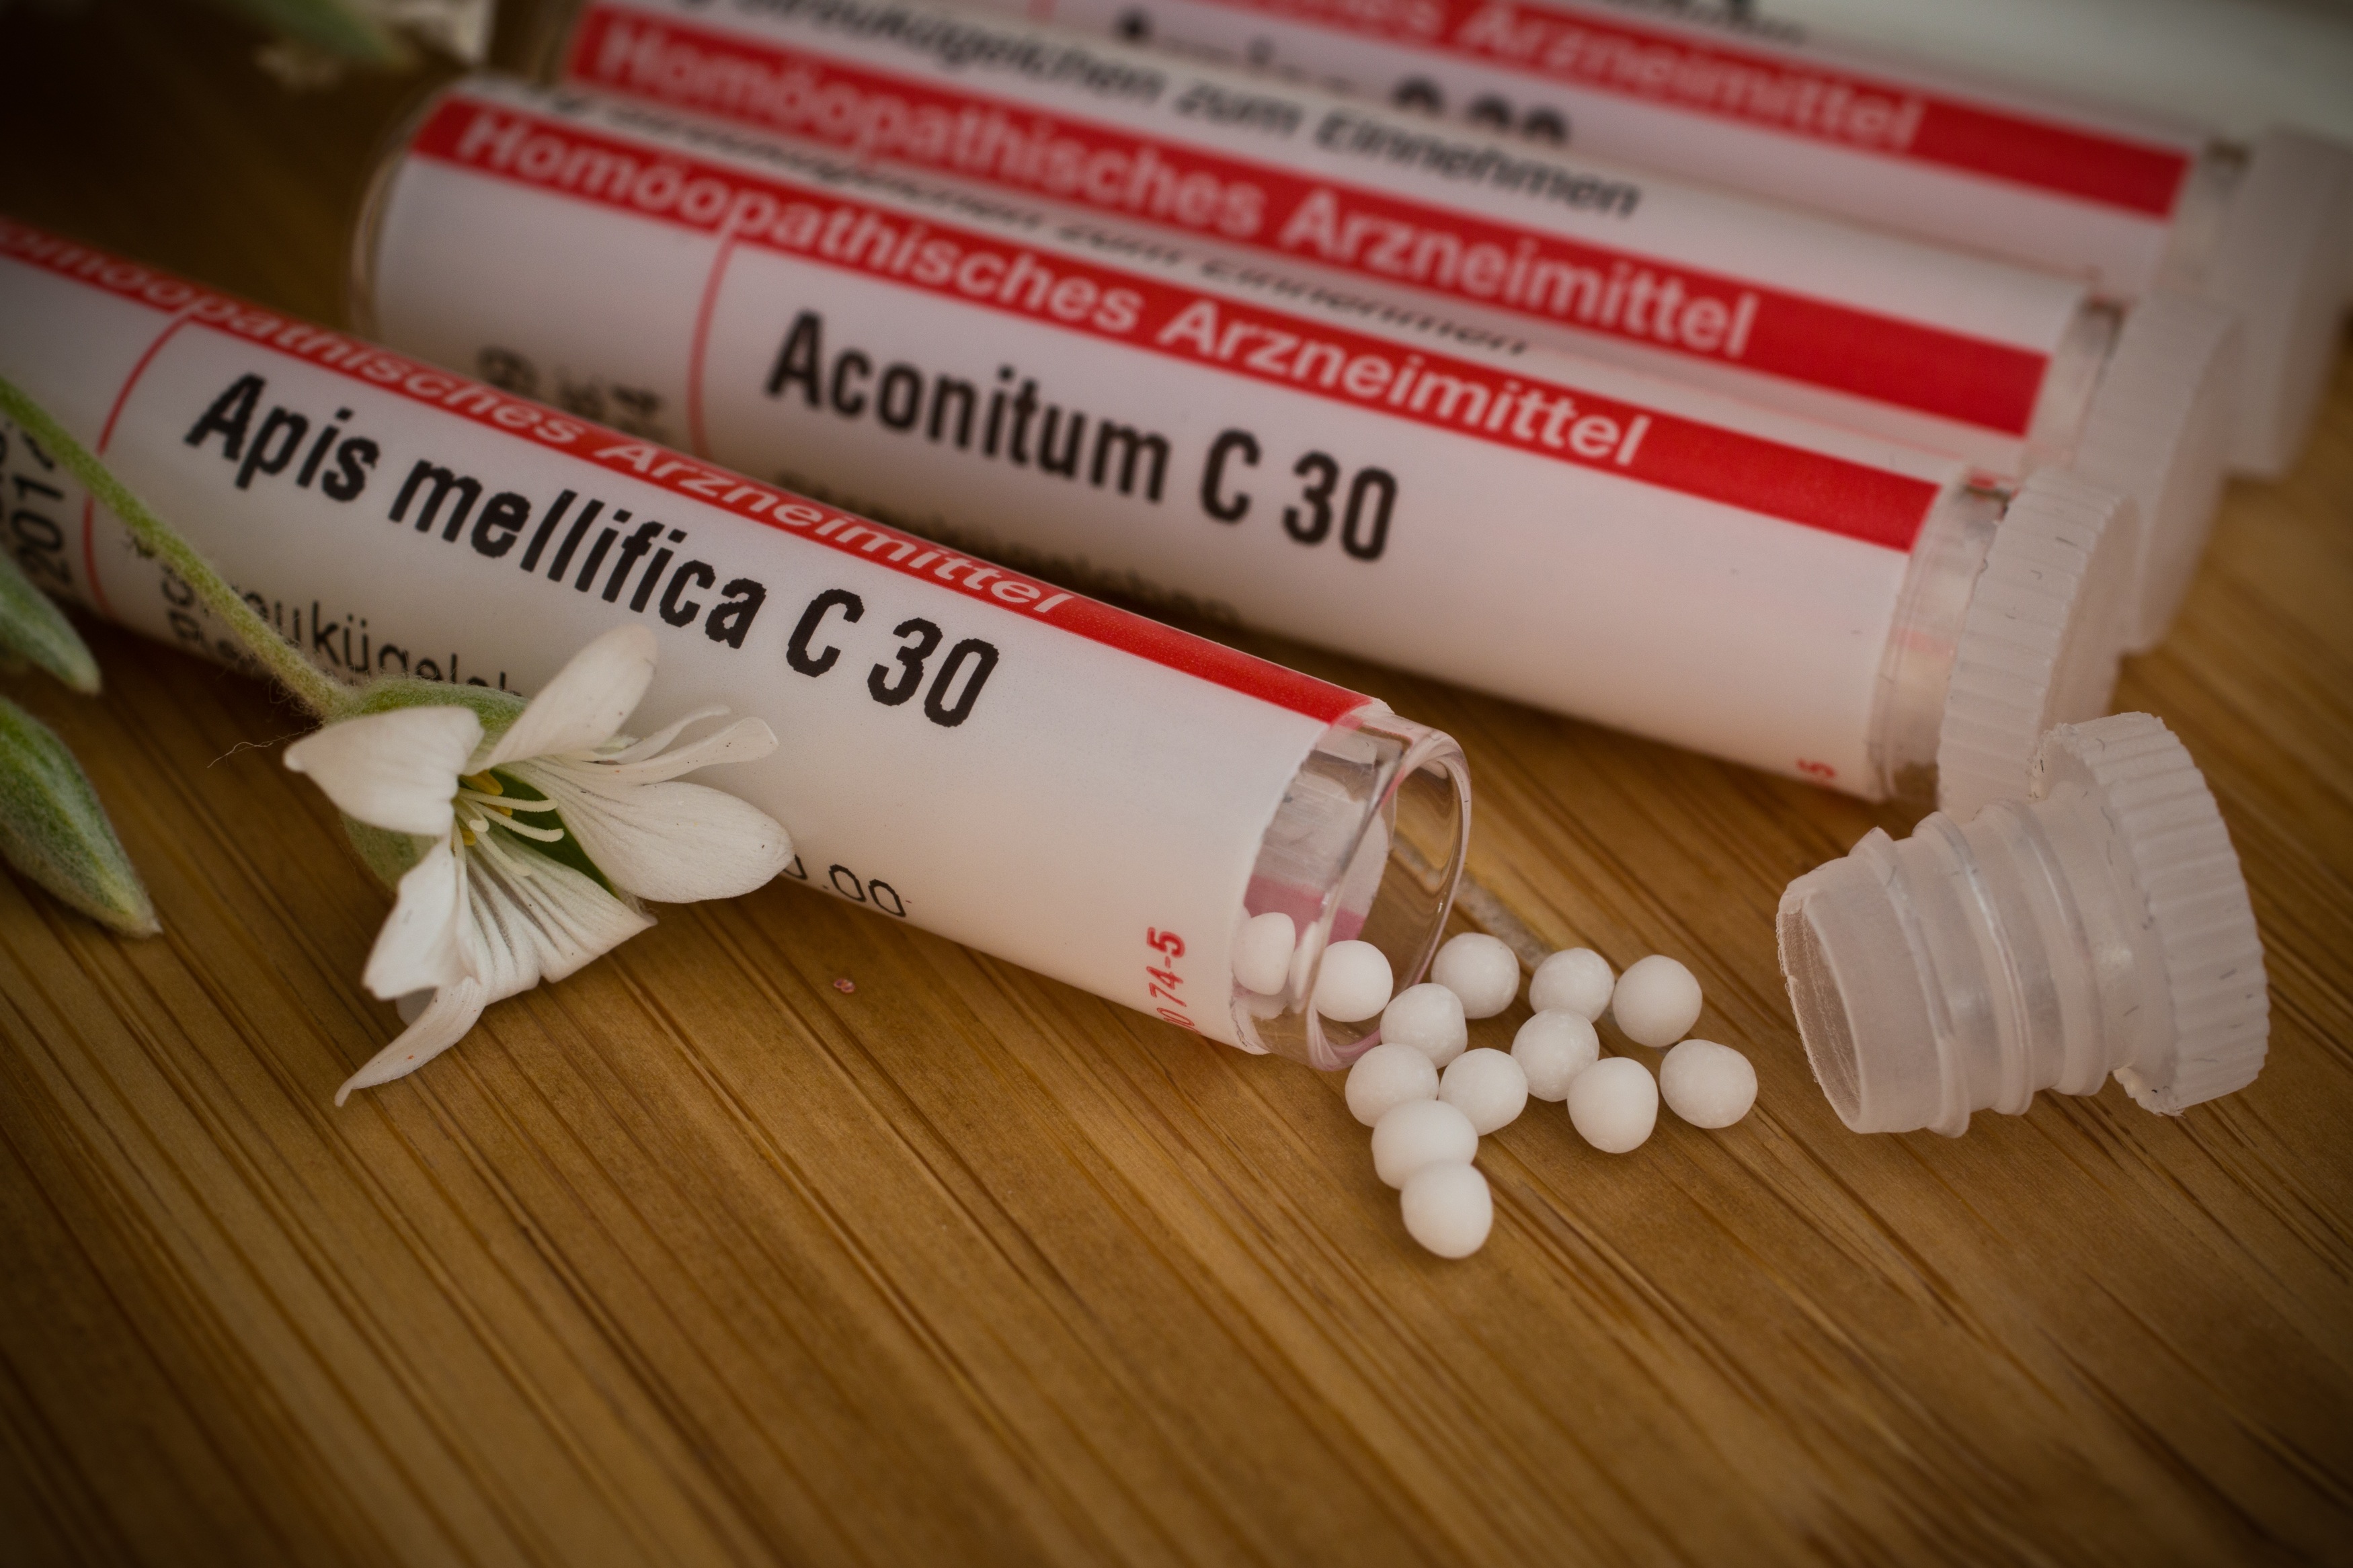
food, drug, beads, apis, flavor, cure, homeopathy, arnica, naturopaths, globuli, alternative therapy, animal heilpraktiker, dhu, samuel hahnemann, potentiated drugs